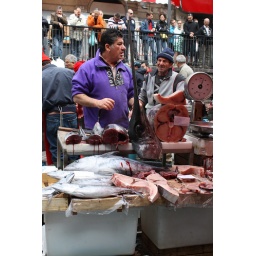
At the fish market in Catania